Nishi-Katakami Station

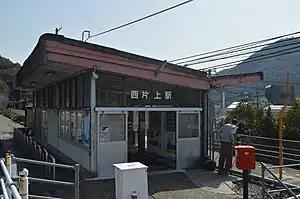
Nishi-Katakami Station in March 2021

Nishi-Katakami Station is served by the JR Akō Line, and is located 32.3 kilometers from the terminus of the line at and 21.8 kilometers from .